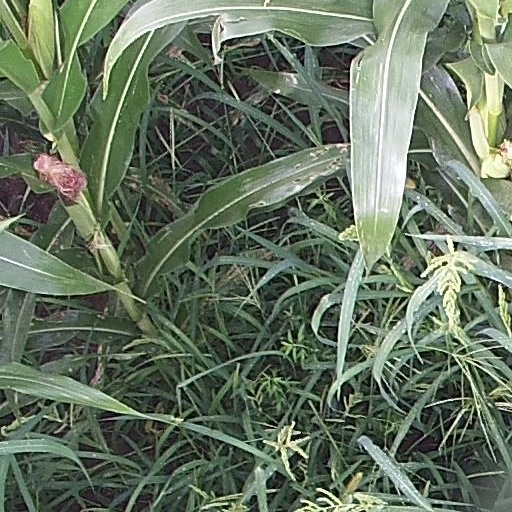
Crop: maize; corn